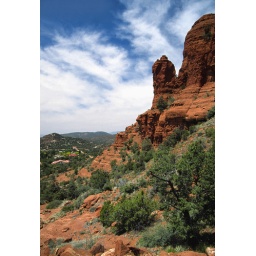
The famous red rocks of Oak Creek Canyon in Sedona.